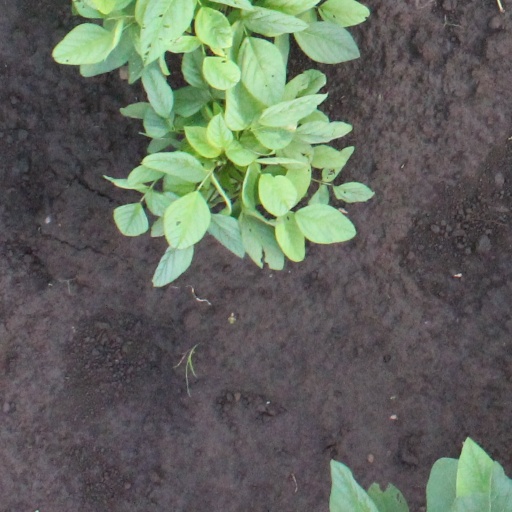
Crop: soybean